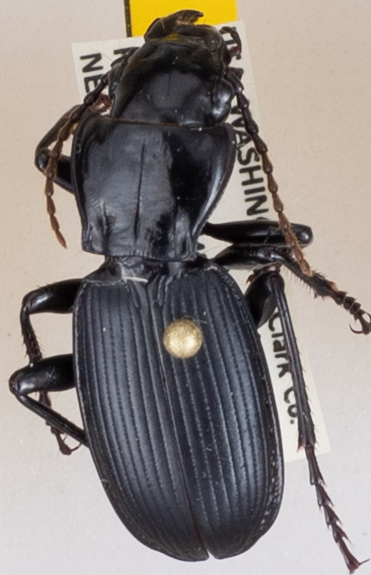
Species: Pterostichus lama
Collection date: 2018-07-24
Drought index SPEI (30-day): -1.13
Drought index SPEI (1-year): -0.62
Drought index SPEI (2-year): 0.71